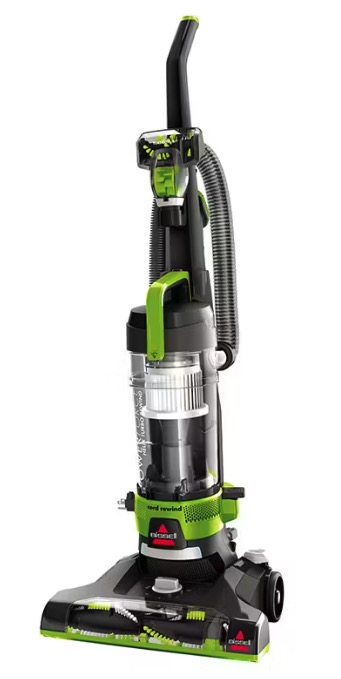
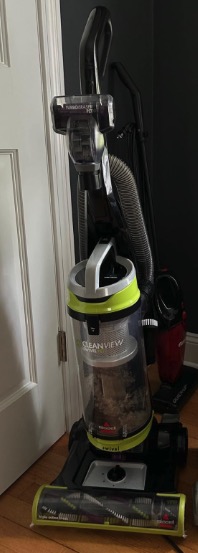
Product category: items_vacuum
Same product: no